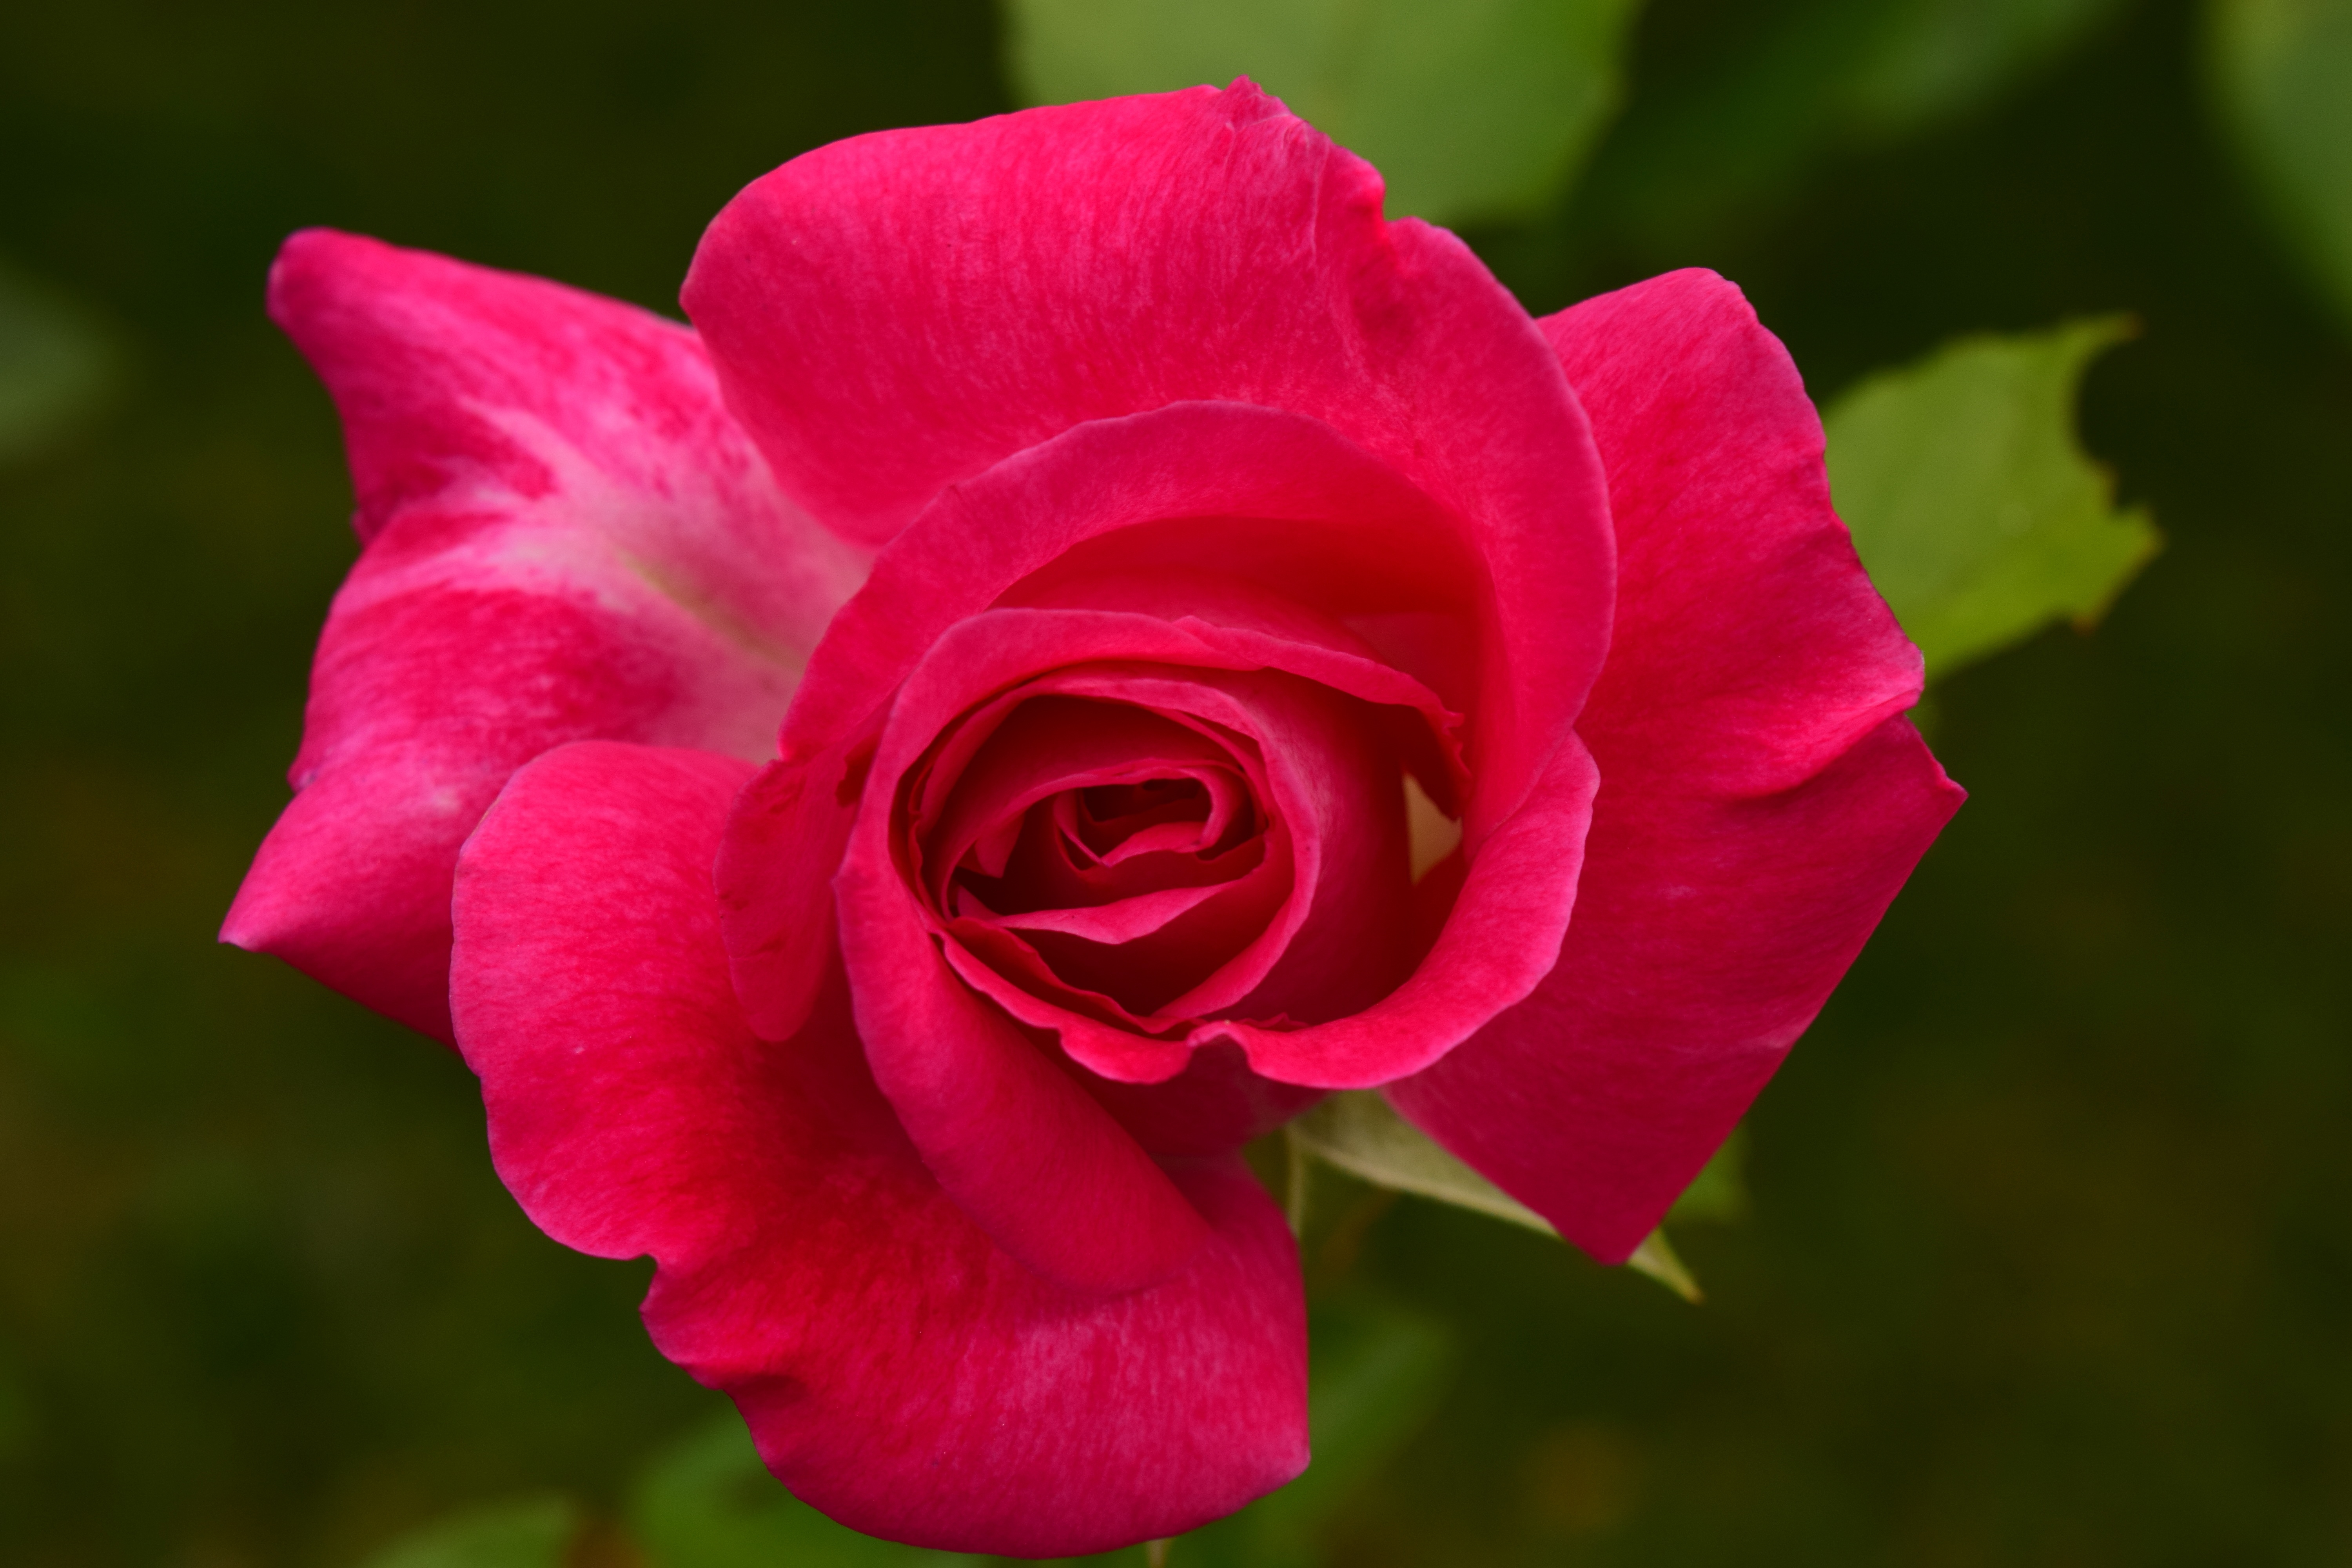
nature, blossom, plant, flower, petal, bloom, summer, rose, red, macro, romantic, garden, pink, close, flora, floribunda, rose bloom, macro photography, flowering plant, garden roses, rose family, plant stem, land plant